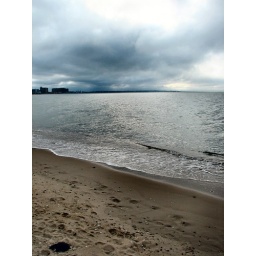
An interesting sky sets upon the Chesapeake Bay, which the park's beach faces.